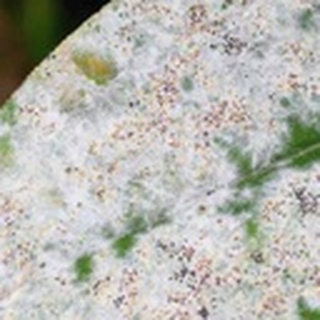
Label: cotton_powdery_mildew